List of Florida State Seminoles head football coaches

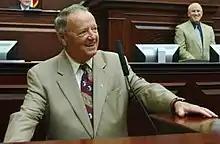
Bobby Bowden won 304 games during his 34 years as head coach at Florida State.

The Florida State Seminoles college football team represents the Florida State University in the Atlantic Coast Conference (ACC). The Seminoles compete as part of the NCAA Division I Football Bowl Subdivision. The program has had 13 head coaches, and one interim head coach, since it began play during the 1902 season. Since December 2019, Mike Norvell has served as head coach at Florida State.